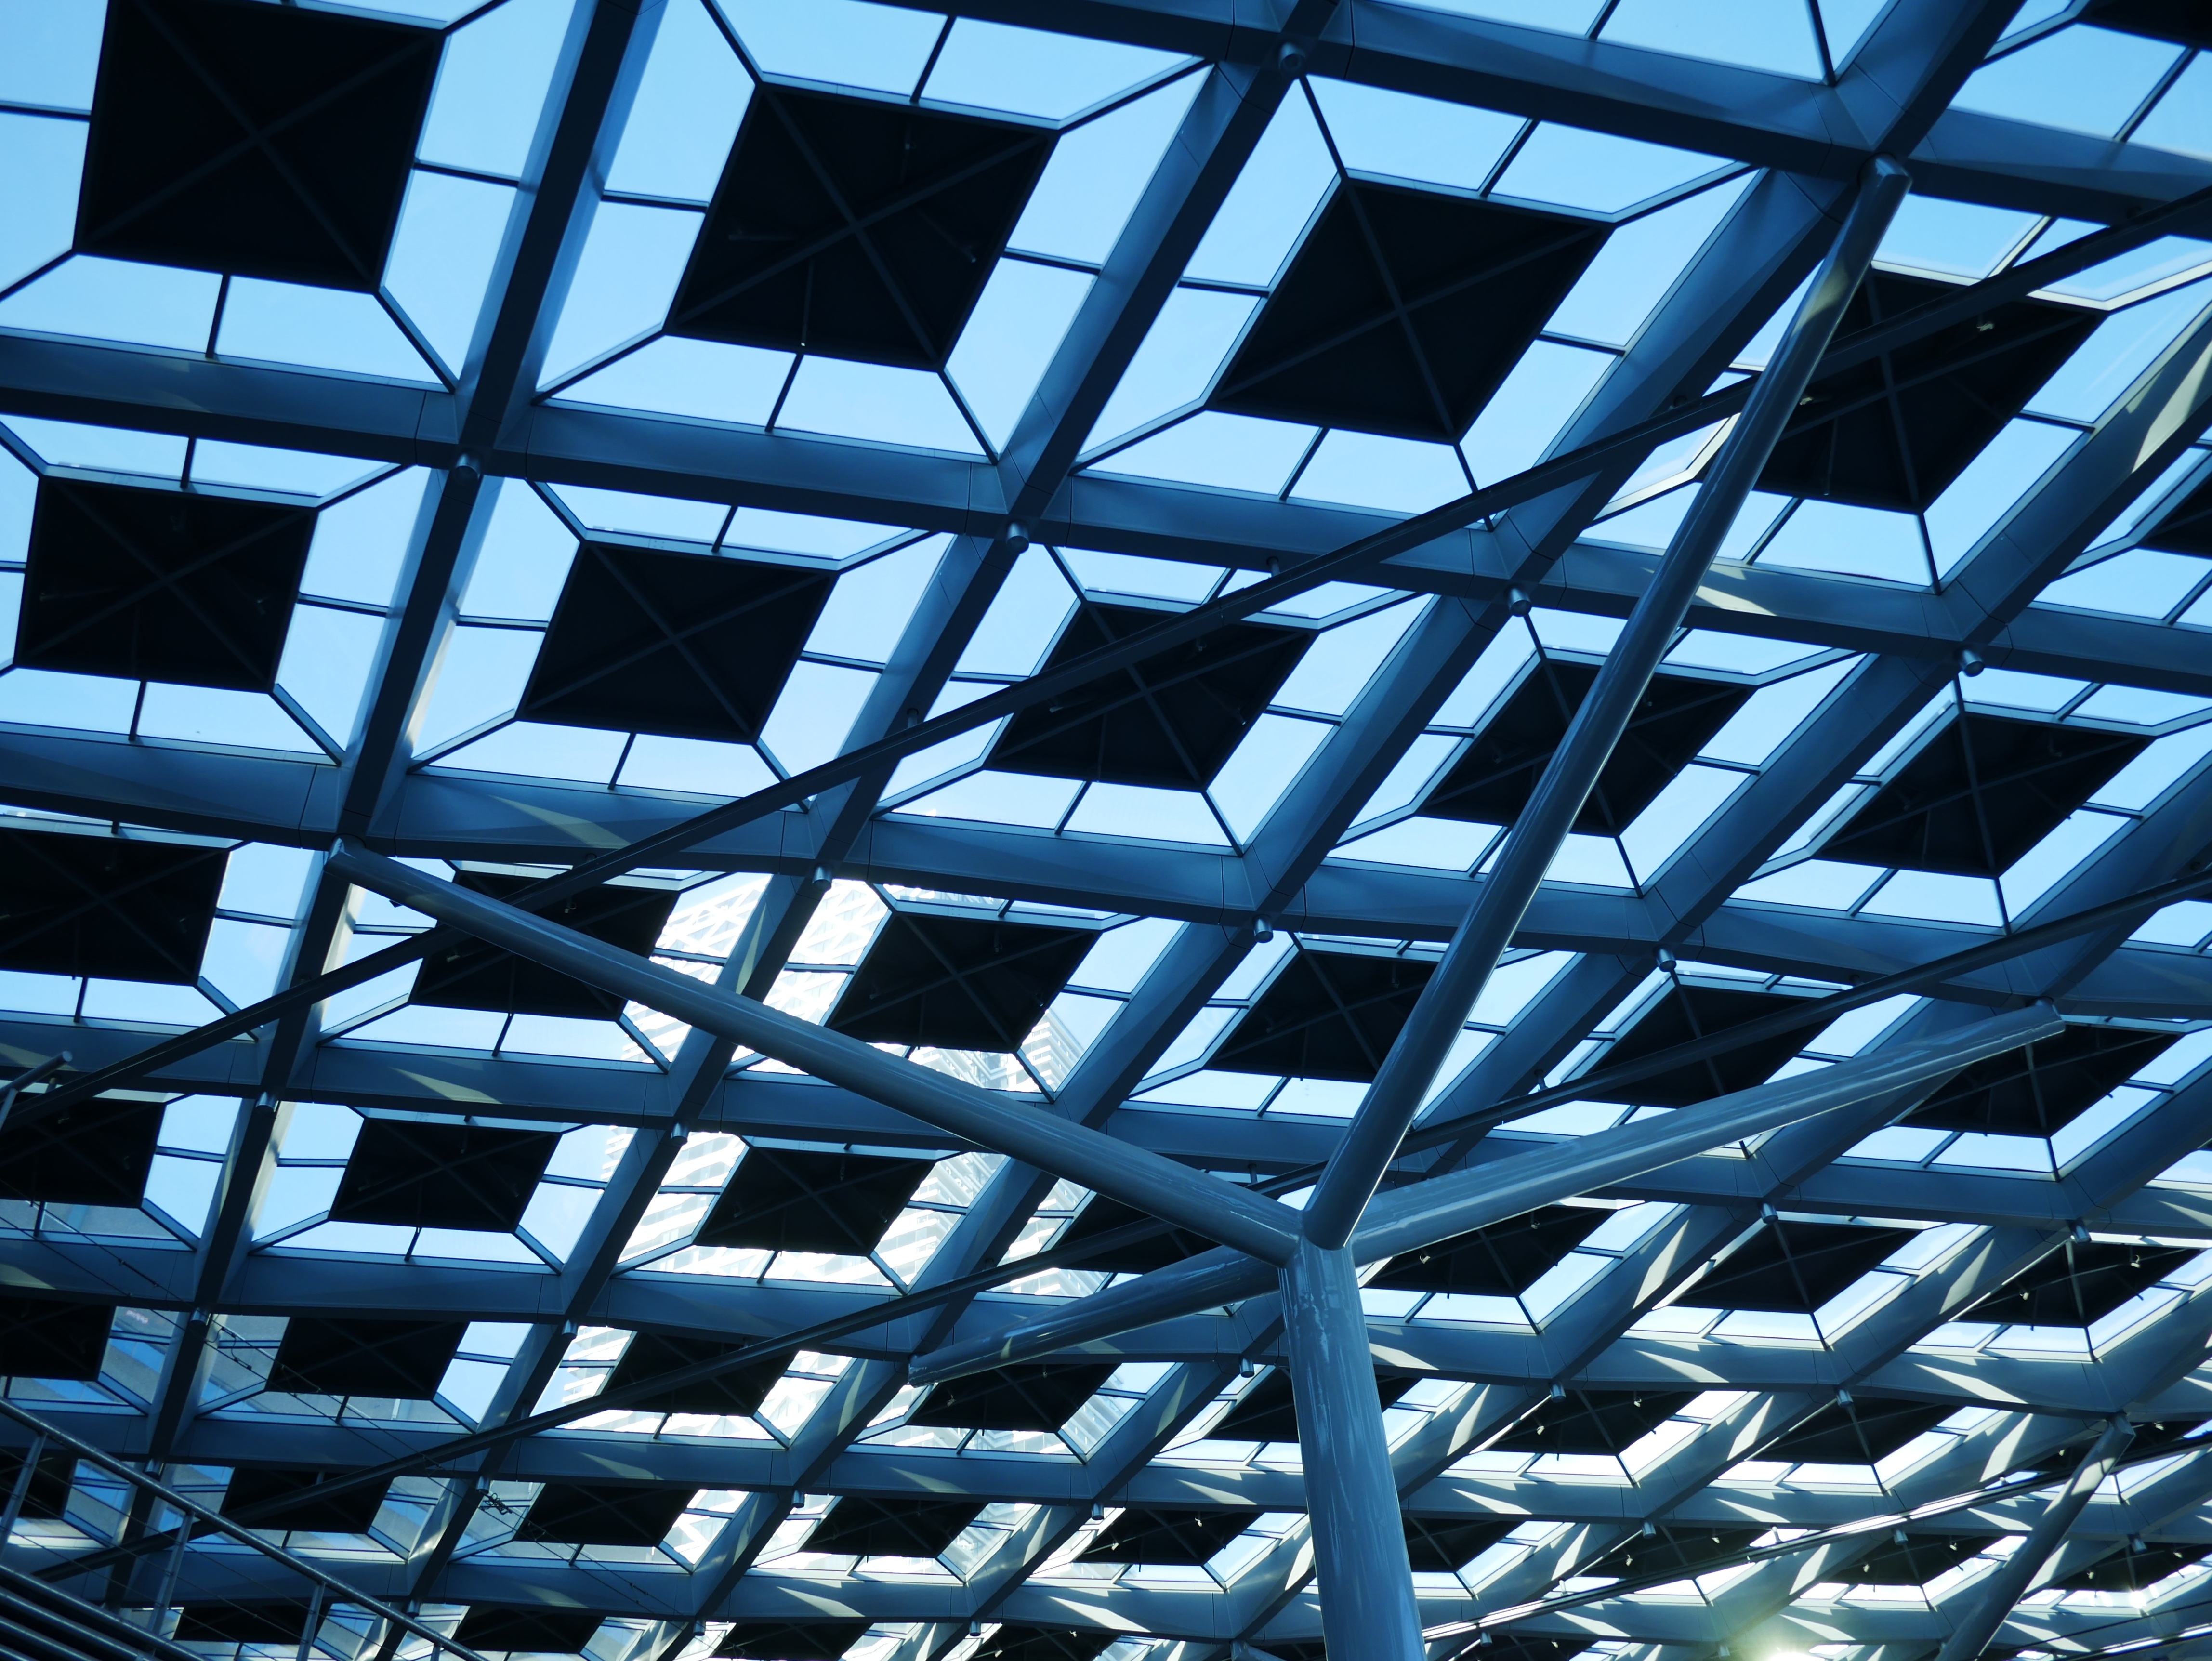
light, architecture, structure, glass, roof, skyscraper, wall, construction, pattern, line, pillar, facade, blue, modern, stadium, circle, design, net, symmetry, shape, daylighting, cashier cs